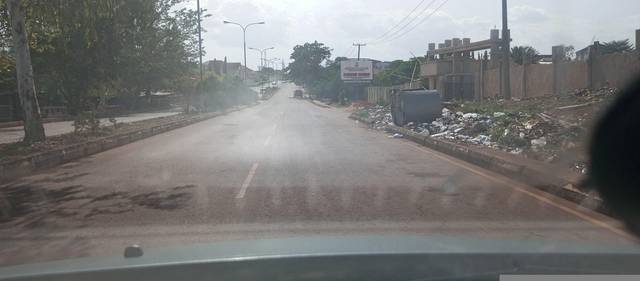
Region: Nigeria
Coordinates: 6.426, 7.526